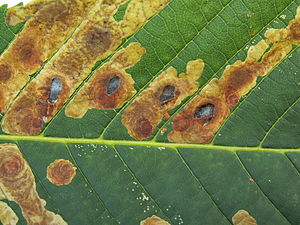
Hestekastanje (art) / Billedgalleri
Hestekastanje er et op til 30 meter højt, løvfældende træ med en tæt og højt hvælvet krone. Arten er i Danmark almindeligt plantet i parker og langs veje. De hvide blomster springer ud i maj og sidder samlet i store, oprette toppe, populært kaldet lys.